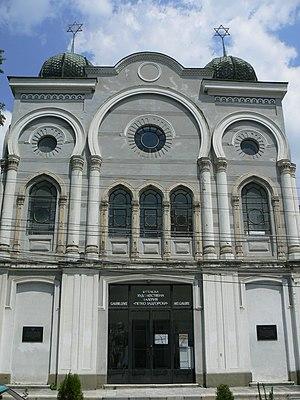
Voici la liste des synagogues, en Bulgarie.